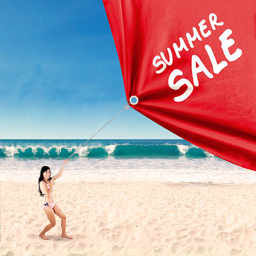
woman pulling a banner of summer sale